Madrid Atocha railway station

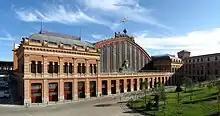
Exterior of old Atocha station

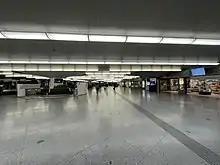
High-speed train departure concourse at the new Atocha Station.

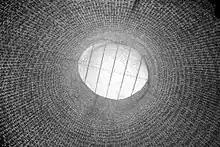
Interior of the Atocha station memorial

At this site, Madrid's first railway station was inaugurated on 9 February 1851 under the name "Estación de Mediodía" (Atocha-Mediodía is now the name of an area of the Arganzuela district, and means "south" in old Spanish).